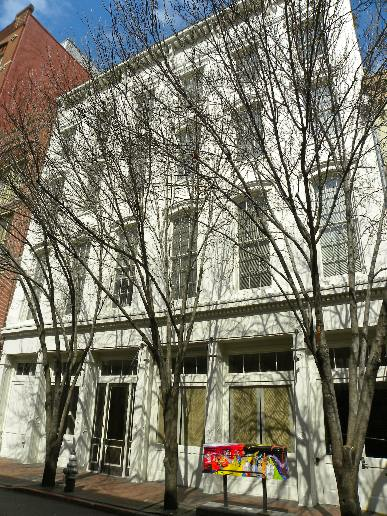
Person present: No